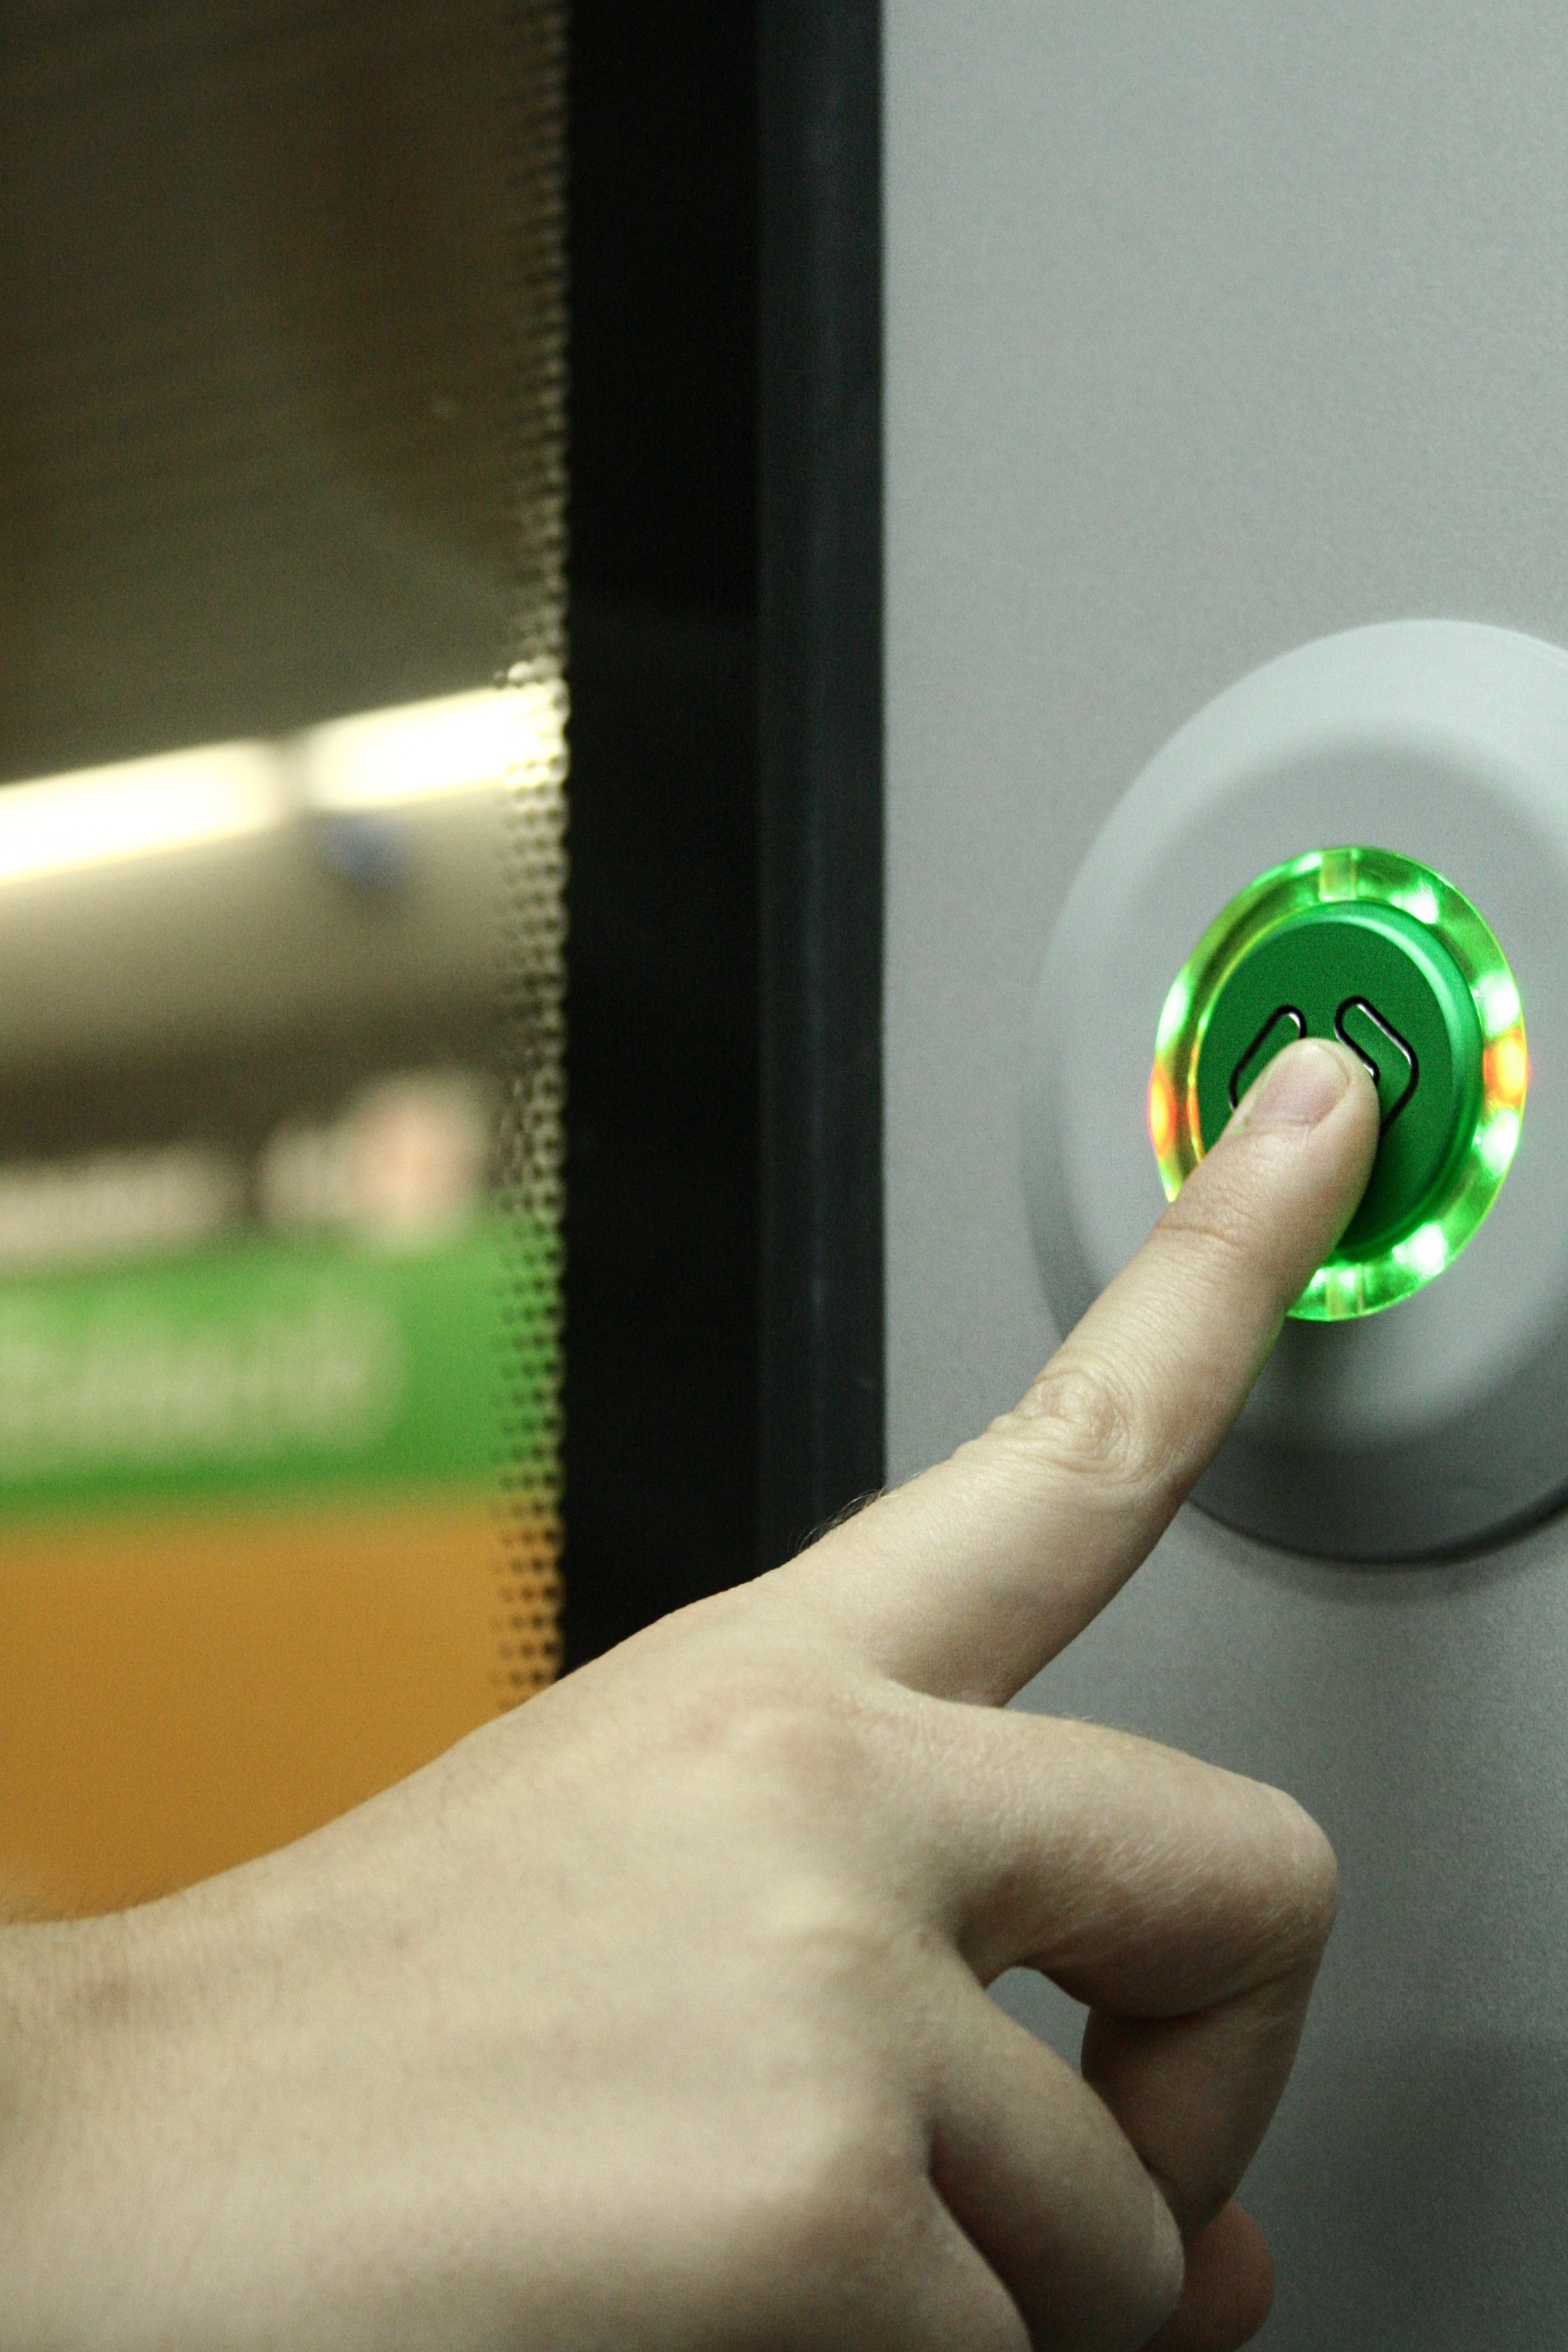
hand, light, technology, railway, glass, number, city, subway, metro, underground, motion, transport, sign, finger, green, symbol, station, platform, speed, movement, arm, lighting, door, button, design, public, control, carriage, stop, fast, push, passenger, commuter